Tropical Storm Harold

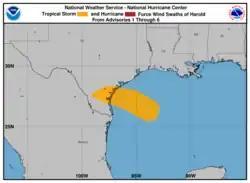
Wind history of Tropical Storm Harold, with orange shaded areas representing areas of tropical-storm force ( or greater) winds.

The newly formed cyclone continued to become better organized as it moved more quickly westward toward the Texas coast, steered by a mid-level ridge to its north. The depression was upgraded to Tropical Storm Harold at 6:00 UTC on August 22, as the broad cyclone's rain bands began to move onshore. Shortly before landfall, Harold's center reformed to the north of its previous position, and the storm strengthened further to achieve its peak intensity, with maximum sustained winds of and a minimum barometric pressure of 996 millibars. Harold made landfall on Padre Island, Texas by 15:00 UTC at peak intensity. Harold weakened quickly as it moved inland, dropping back to tropical depression status about six hours later, at which time the Weather Prediction Center (WPC) took over responsibility for issuing advisories on the storm from the NHC. Late that day, Tropical Depression Harold crossed into northern Mexico and continued to steadily weaken. The WPC issued its final advisory on Harold at 15:00 UTC on August 23 as its surface low became increasingly ill-defined and dissipated far inland over Mexico. The depression finally degenerated to a remnant low over the Big Bend region of Texas that day, dissipating shortly thereafter.